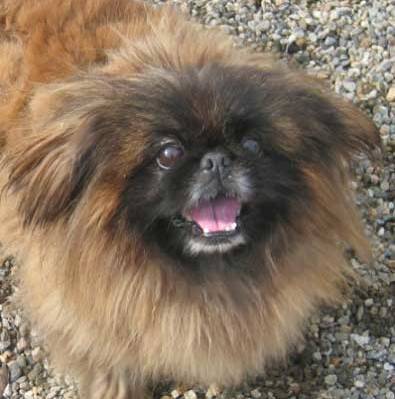
Label: dog